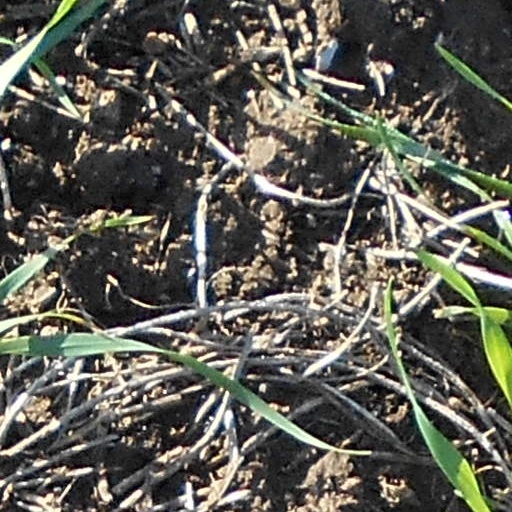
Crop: wheat